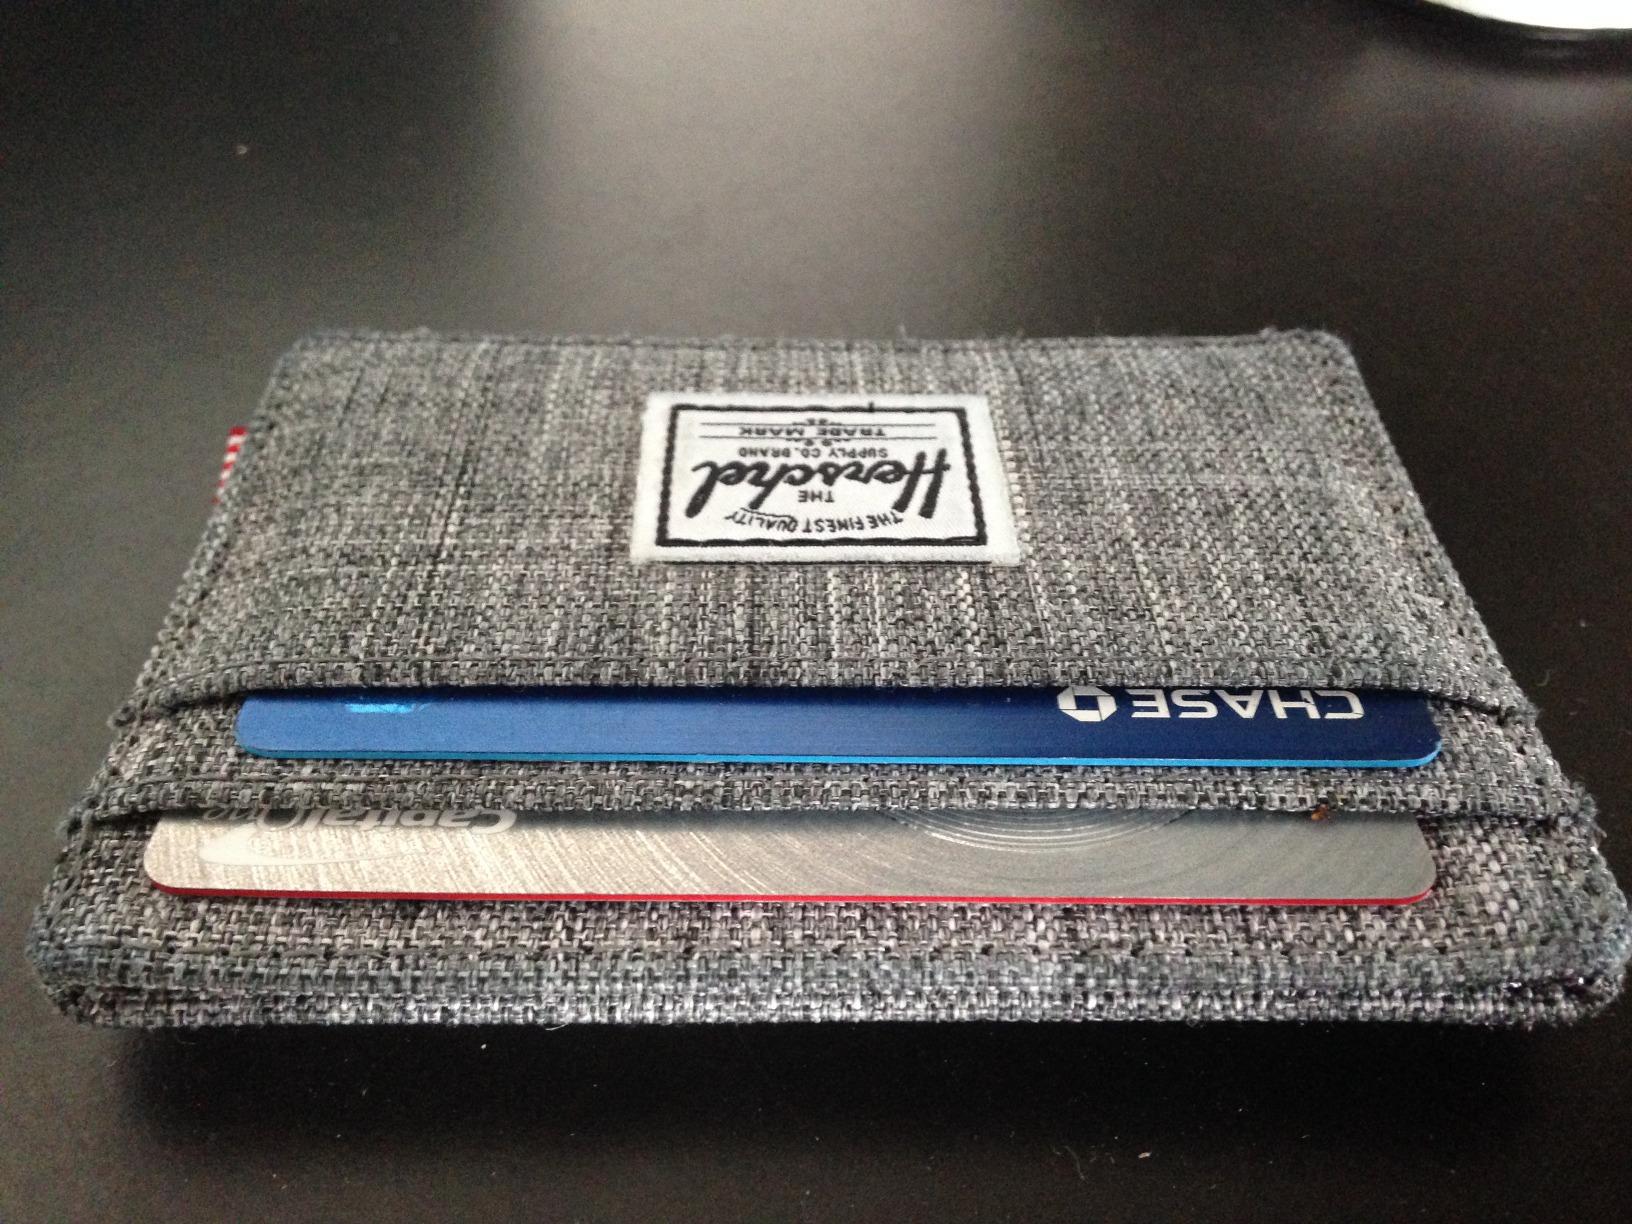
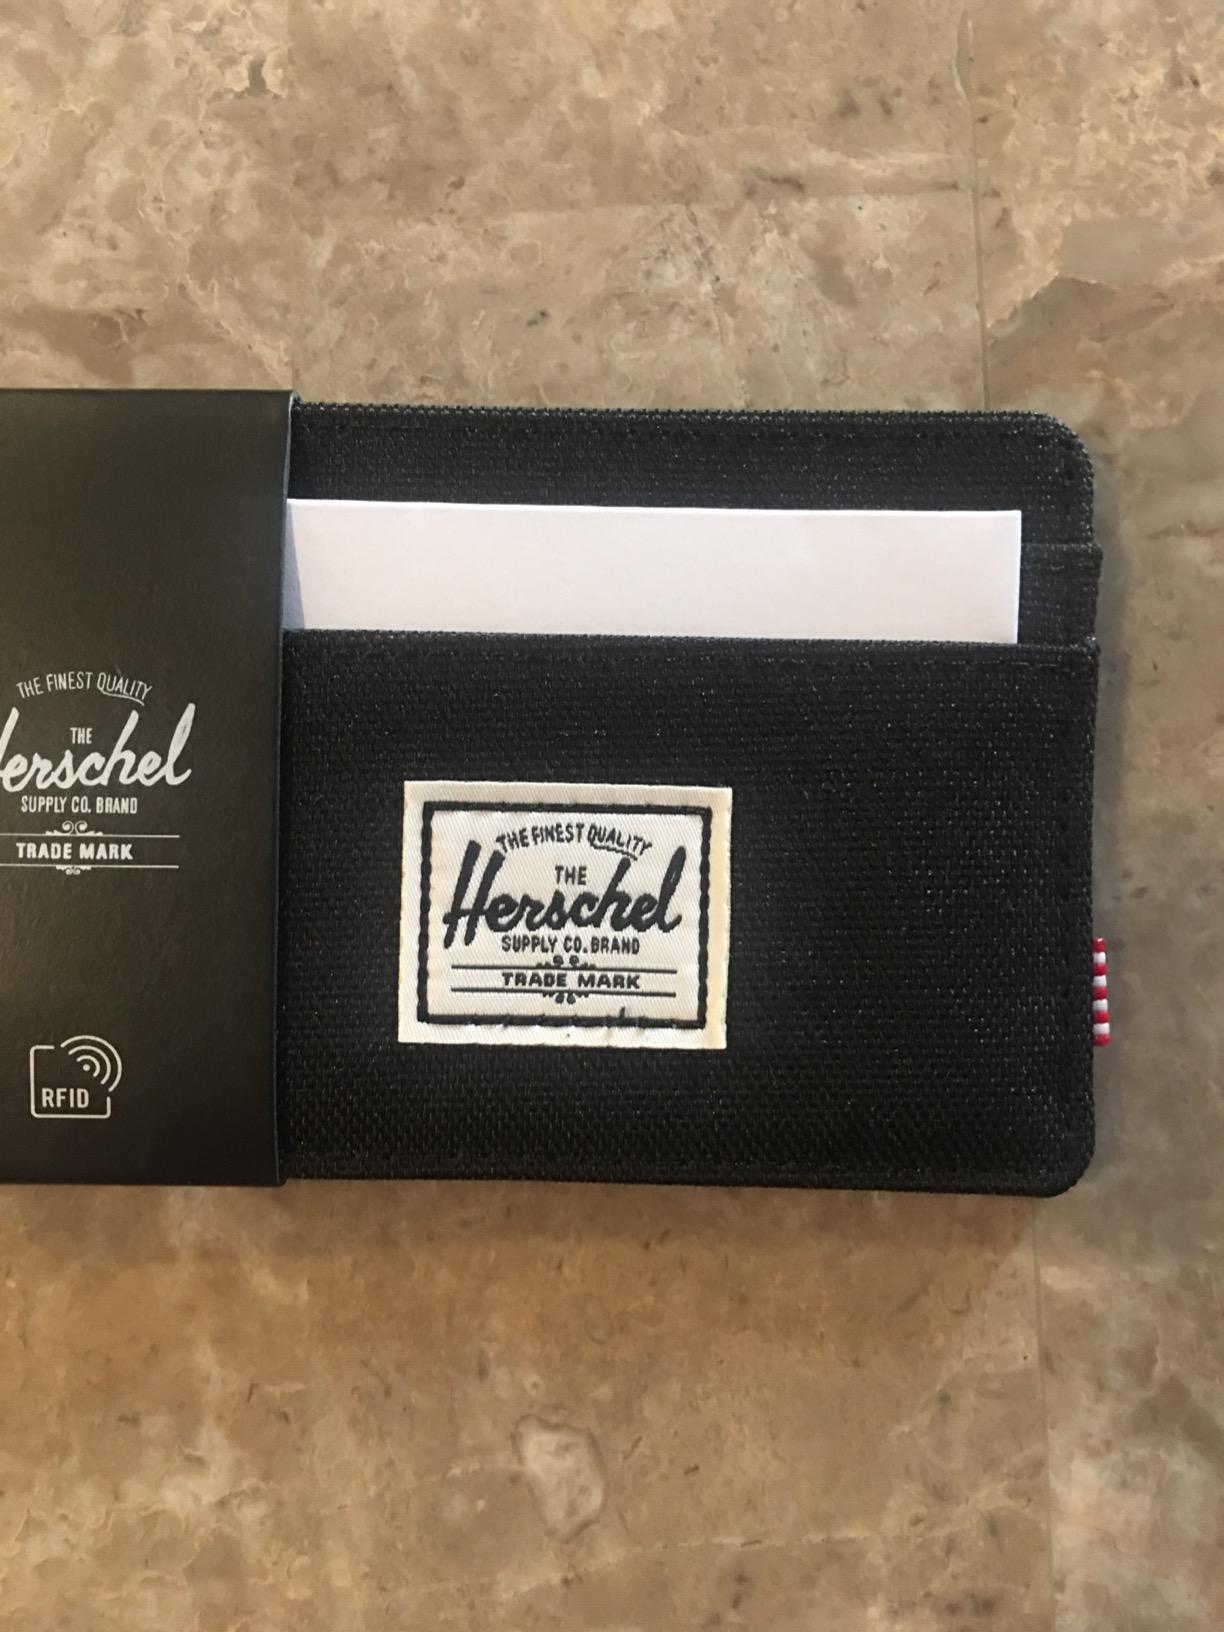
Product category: accessories_wallet
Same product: no